Øvre Saltdal Church

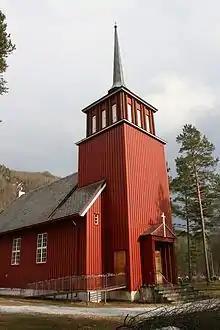

A royal resolution from 27 August 1937 authorized the construction of a new church in the upper Saltdal valley. The church was built the following year in 1938.